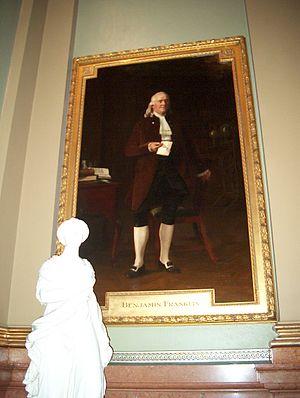
La Grande Loge de Pennsylvanie, dont le titre complet est « The Right Worshipful Grand Lodge of the Most Ancient and Honorable Fraternity of Free and Accepted Masons of Pennsylvania and Masonic Jurisdiction Thereunto Belonging », est la plus ancienne organisation maçonnique du Commonwealth de Pennsylvanie. C'est aussi l'une des plus anciennes obédiences maçonniques des États-Unis.